History of Armenia

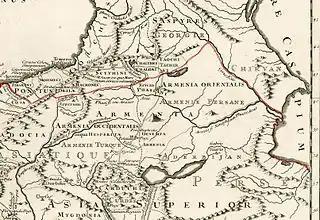
Eastern Armenia, 1740.

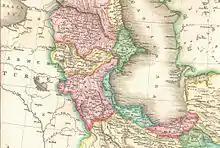
East Armenia on the Persian Empire map. John Pinkerton, 1818.

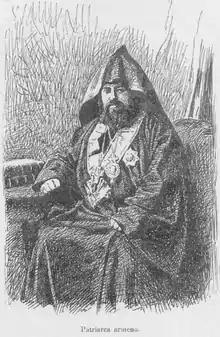
Patriarch Harutyun I of Constantinople

The Hellenistic Seleucid Empire, controlled Syria, Armenia, and vast other eastern regions. However, after their defeat by Rome in 190 BC, the Seleucids relinquished control of any regional claim past the Taurus Mountains, limiting Seleucids to a quickly diminishing area of Syria. A Hellenistic Armenian state was founded in 190 BC. It was a Hellenistic successor state of Alexander the Great's short-lived empire, with Artaxias becoming its first king and the founder of the Artaxiad dynasty (190 BC–AD 1). At the same time, a western portion of the kingdom split as a separate state under Zariadris, which became known as Lesser Armenia while the main kingdom acquired the name of Greater Armenia.